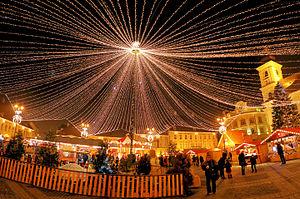
Sibiu rappelant le nom des montagnes proches : Cibin, est le chef-lieu du județ de Sibiu et, avec une population de 147 245 habitants est une des plus grandes villes transylvaines. Elle est traversée par la petite rivière Cibin, affluent de la rivière Olt, elle-même affluent du Danube.